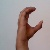
The image shows a hand gesture representing the letter 'C' in Indian Sign Language.